2019 Venezuelan uprising attempt

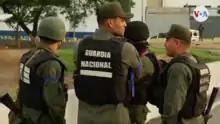
National Guard defectors with blue armbands, symbolizing support for Guaidó

Manuel Cristopher Figuera publicly criticized Maduro and corruption in his government, yet recognized him as president and a "good man" ("un hombre bueno"). Cristopher Figuera stated that Diosdado Cabello, Delcy Rodríguez, Jorge Rodríguez, Tareck El Aissami, Maikel Moreno and Vladimir Padrino López continued supporting Maduro in order to maintain their power and status. After the uprising attempt, he was dismissed by Maduro and his whereabouts were unknown. Maduro announced he would reinstate Gustavo González López as the SEBIN head.